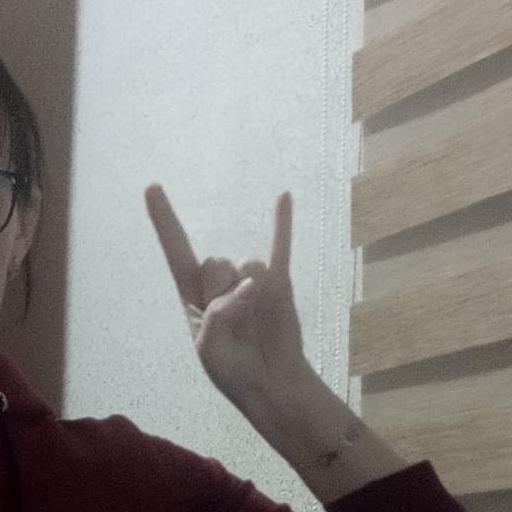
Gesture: rock